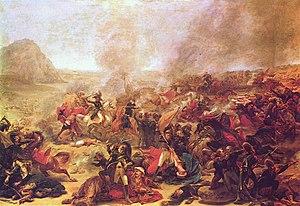
Révolte des Khoikhoi et des Xhosa. Troisième guerre cafre entre colons d’Afrique du Sud et Bantou.
La campagne d’Égypte est l'expédition militaire en Égypte menée par le général Bonaparte et ses successeurs de 1798 à 1801, afin de s'emparer de l'Égypte et de l'Orient, et ainsi bloquer la route des Indes à la Grande-Bretagne dans le cadre de la lutte contre cette dernière. Elle était en effet l'une des puissances à maintenir les hostilités contre la France révolutionnaire.
Cette page concerne l'année 1799 du calendrier grégorien.
L′arabomanie équestre est un courant artistique, littéraire et zootechnique européen, qui se traduit par une forte production d’œuvres ayant pour thèmes les chevaux et les cavaliers d'Orient, et par une préconisation de croisement des races de chevaux européennes présentes dans les haras avec le cheval arabe, vu comme un « améliorateur » universel. Parmi les œuvres européennes rattachées à ce courant figurent le tableau des Chevaux arabes se battant dans une écurie d'Eugène Delacroix, ou encore l'essai Les chevaux du Sahara, qu'Eugène Daumas écrit en collaboration avec l'émir Abd el-Kader en 1851.
La chronologie de la Révolution française et du premier Empire retrace la succession des évènements, des batailles et guerres de la Révolution française et des napoléoniennes.